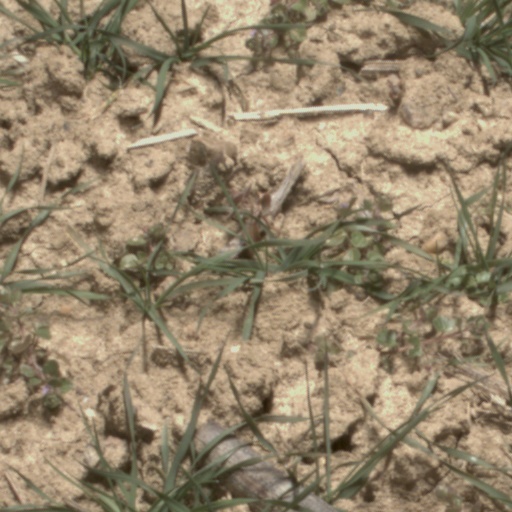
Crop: wheat